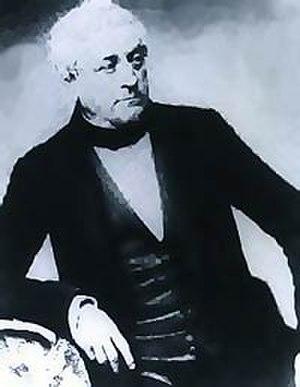
Paul-Camille Denis, devenu plus tard Paul-Camille von Denis, né au château des Salles à Montier-en-Der le 8 messidor an III et mort à Bad Dürkheim le 3 septembre 1872, est un ingénieur français des chemins de fer.